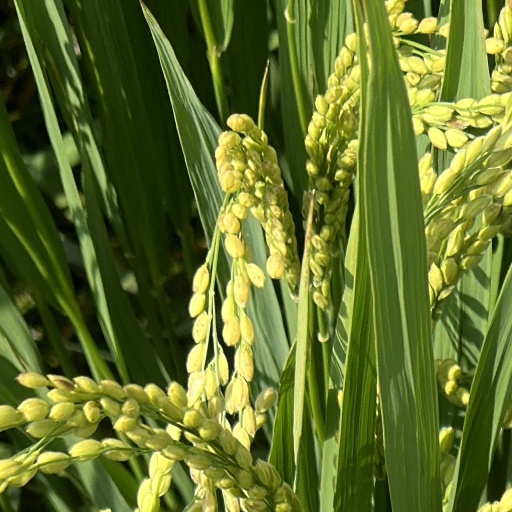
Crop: rice